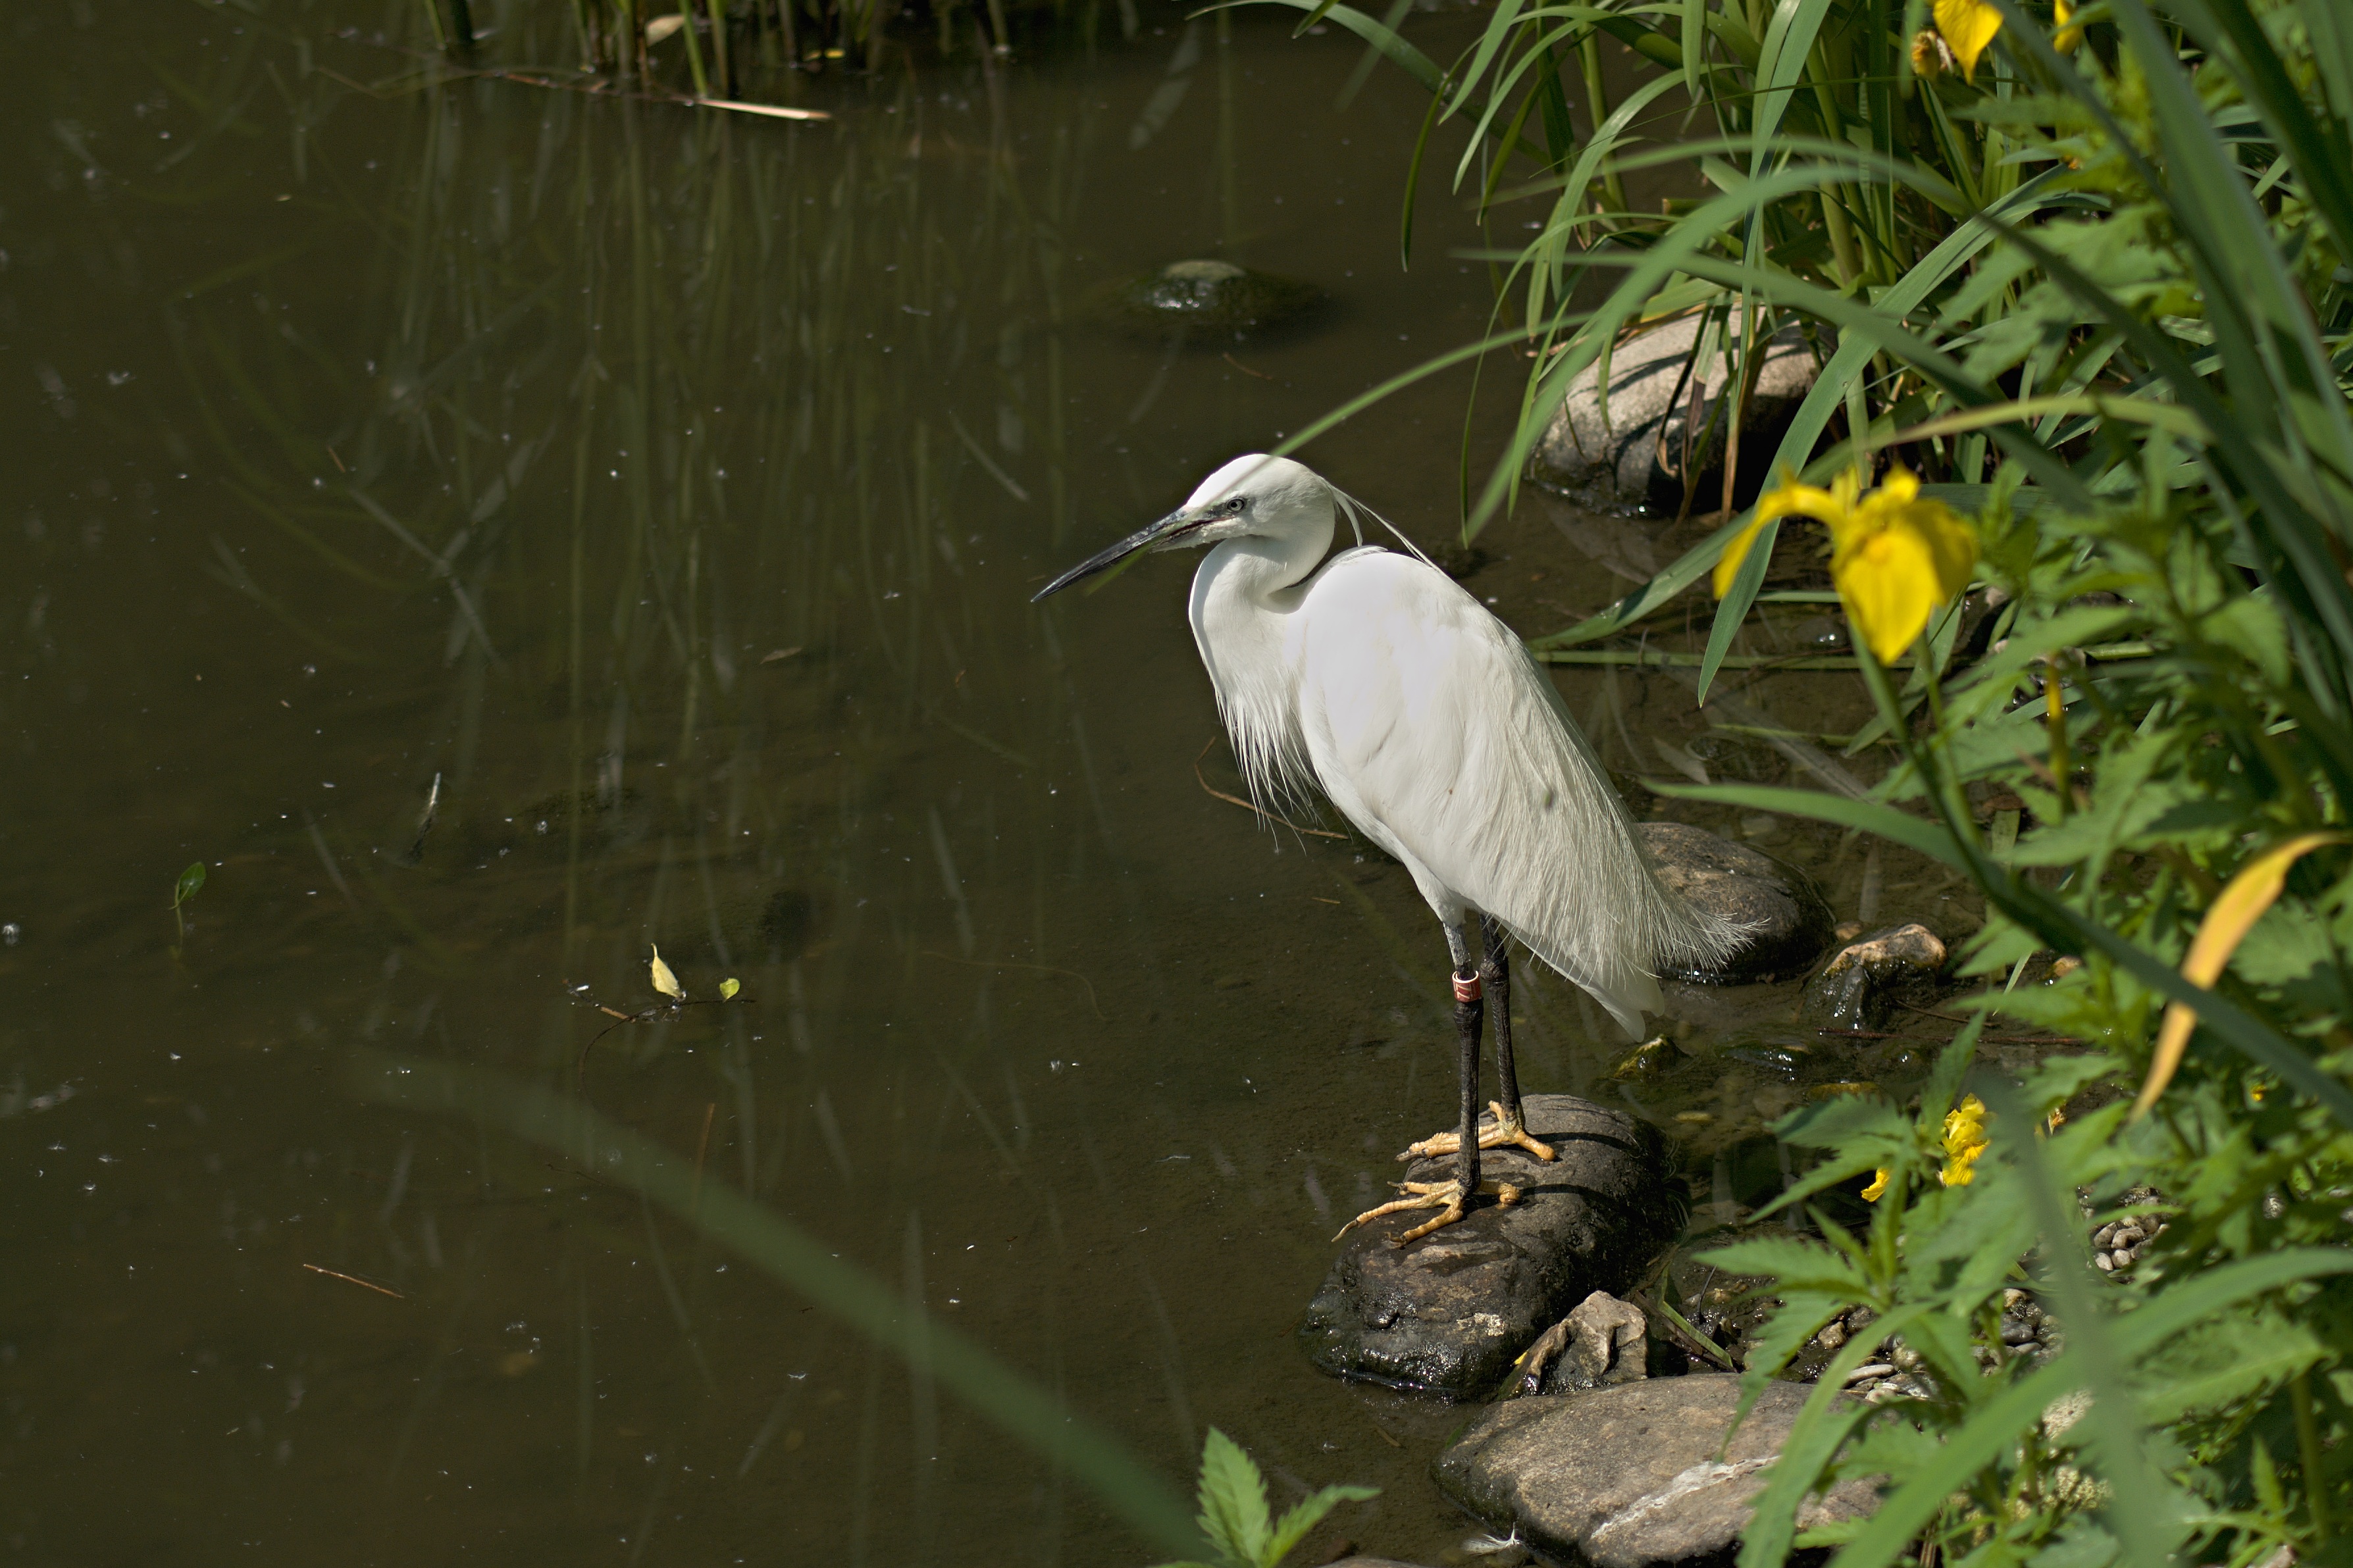
water, nature, bird, white, flower, animal, wildlife, green, beak, feather, fauna, wetland, vertebrate, habitat, egret, heron, pelecaniformes, the zoological garden, himself, a lone, hlubok, little egret